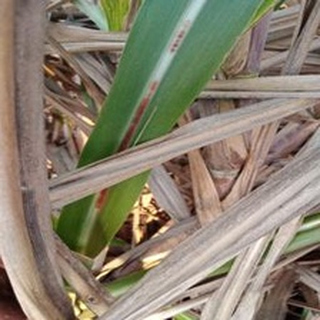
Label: sugarcane_red_rot